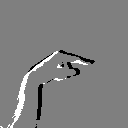
ASL letter: g